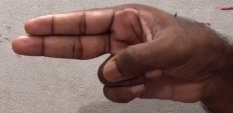
ASL sign: H